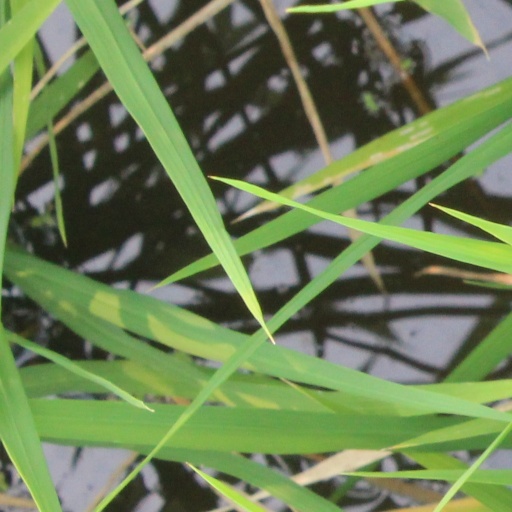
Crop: rice